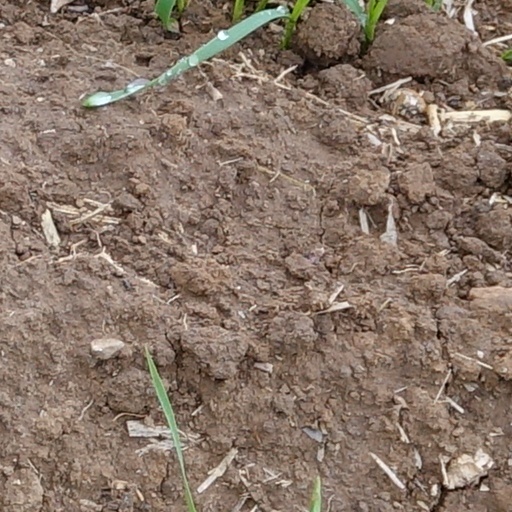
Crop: wheat